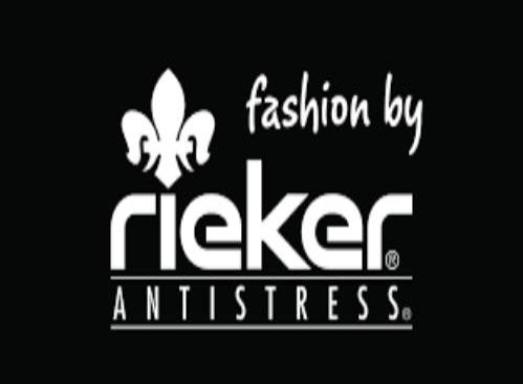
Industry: Clothes